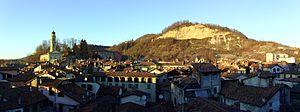
Photos de la vieille ville de Ceva (Italie) This image was created with Hugin.